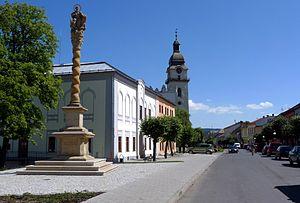
Spišská Belá, est une ville de la région de Prešov en Slovaquie, dans la région historique de Spiš.